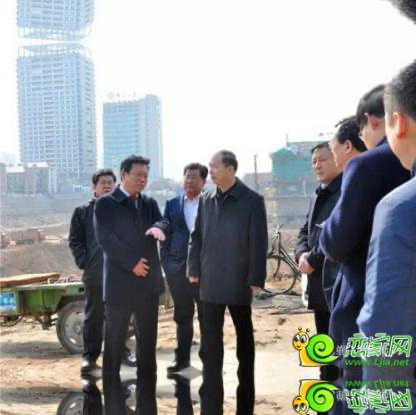
Objects in the image:
label: head
label: head
label: head
label: head
label: head
label: head
label: head
label: head
label: head